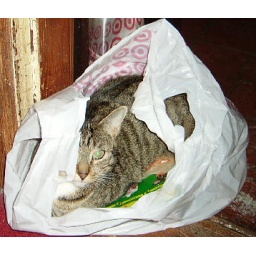
cat in bag